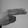
ASL letter: H